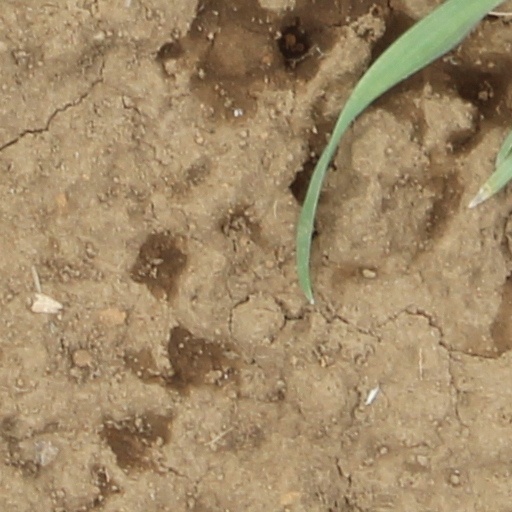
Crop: wheat